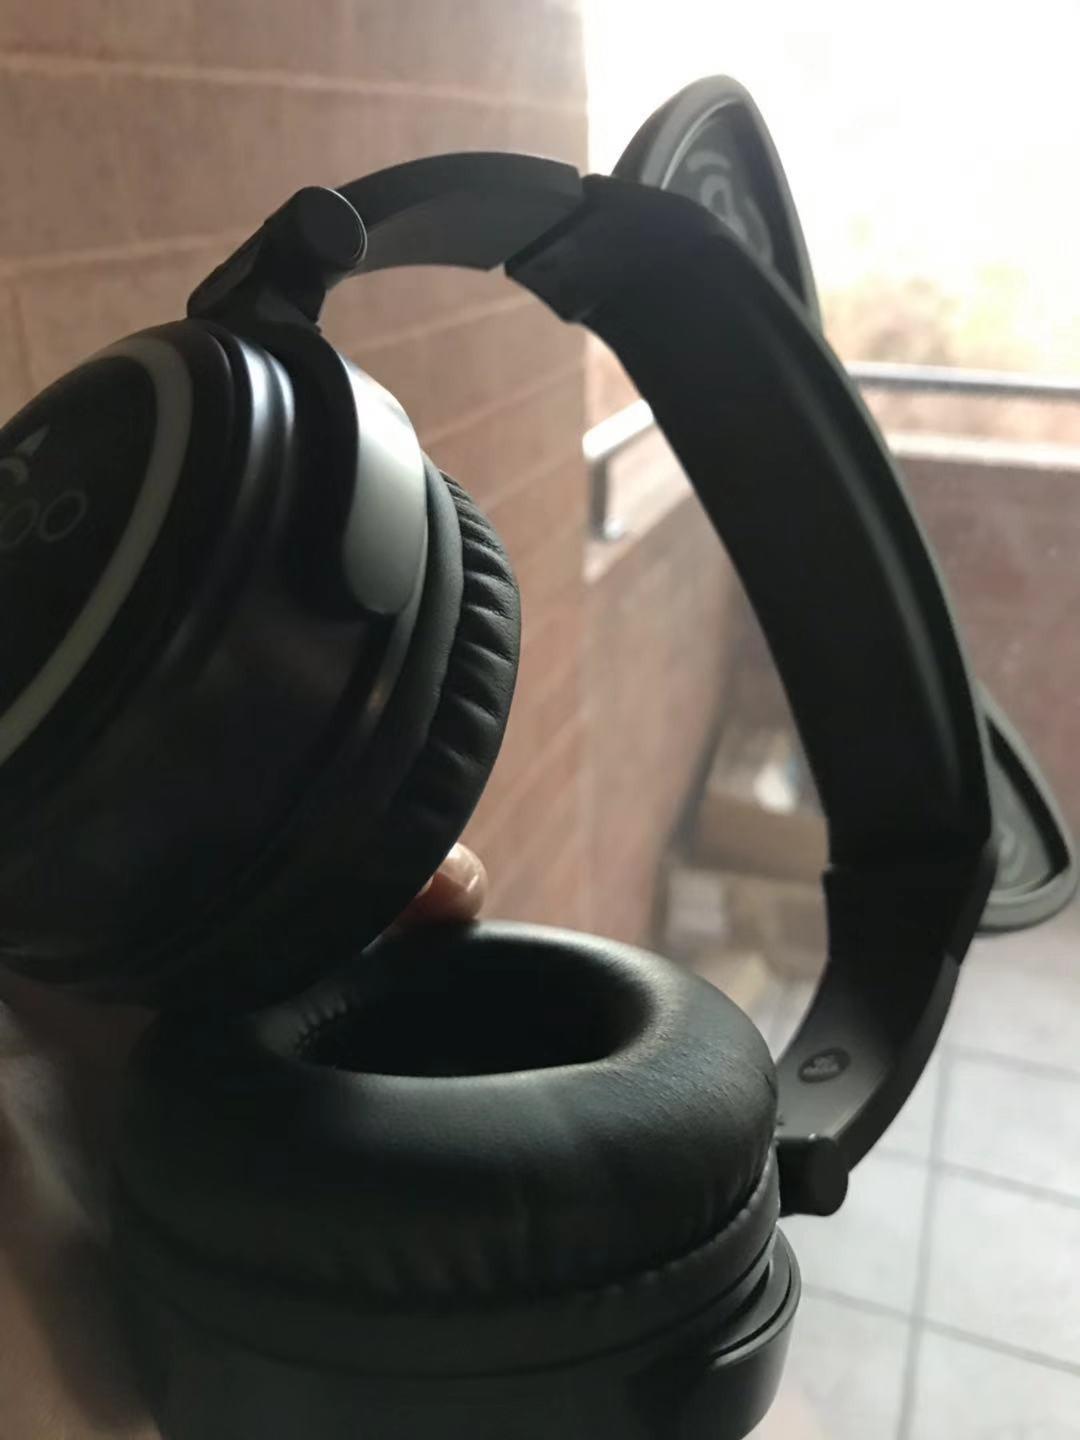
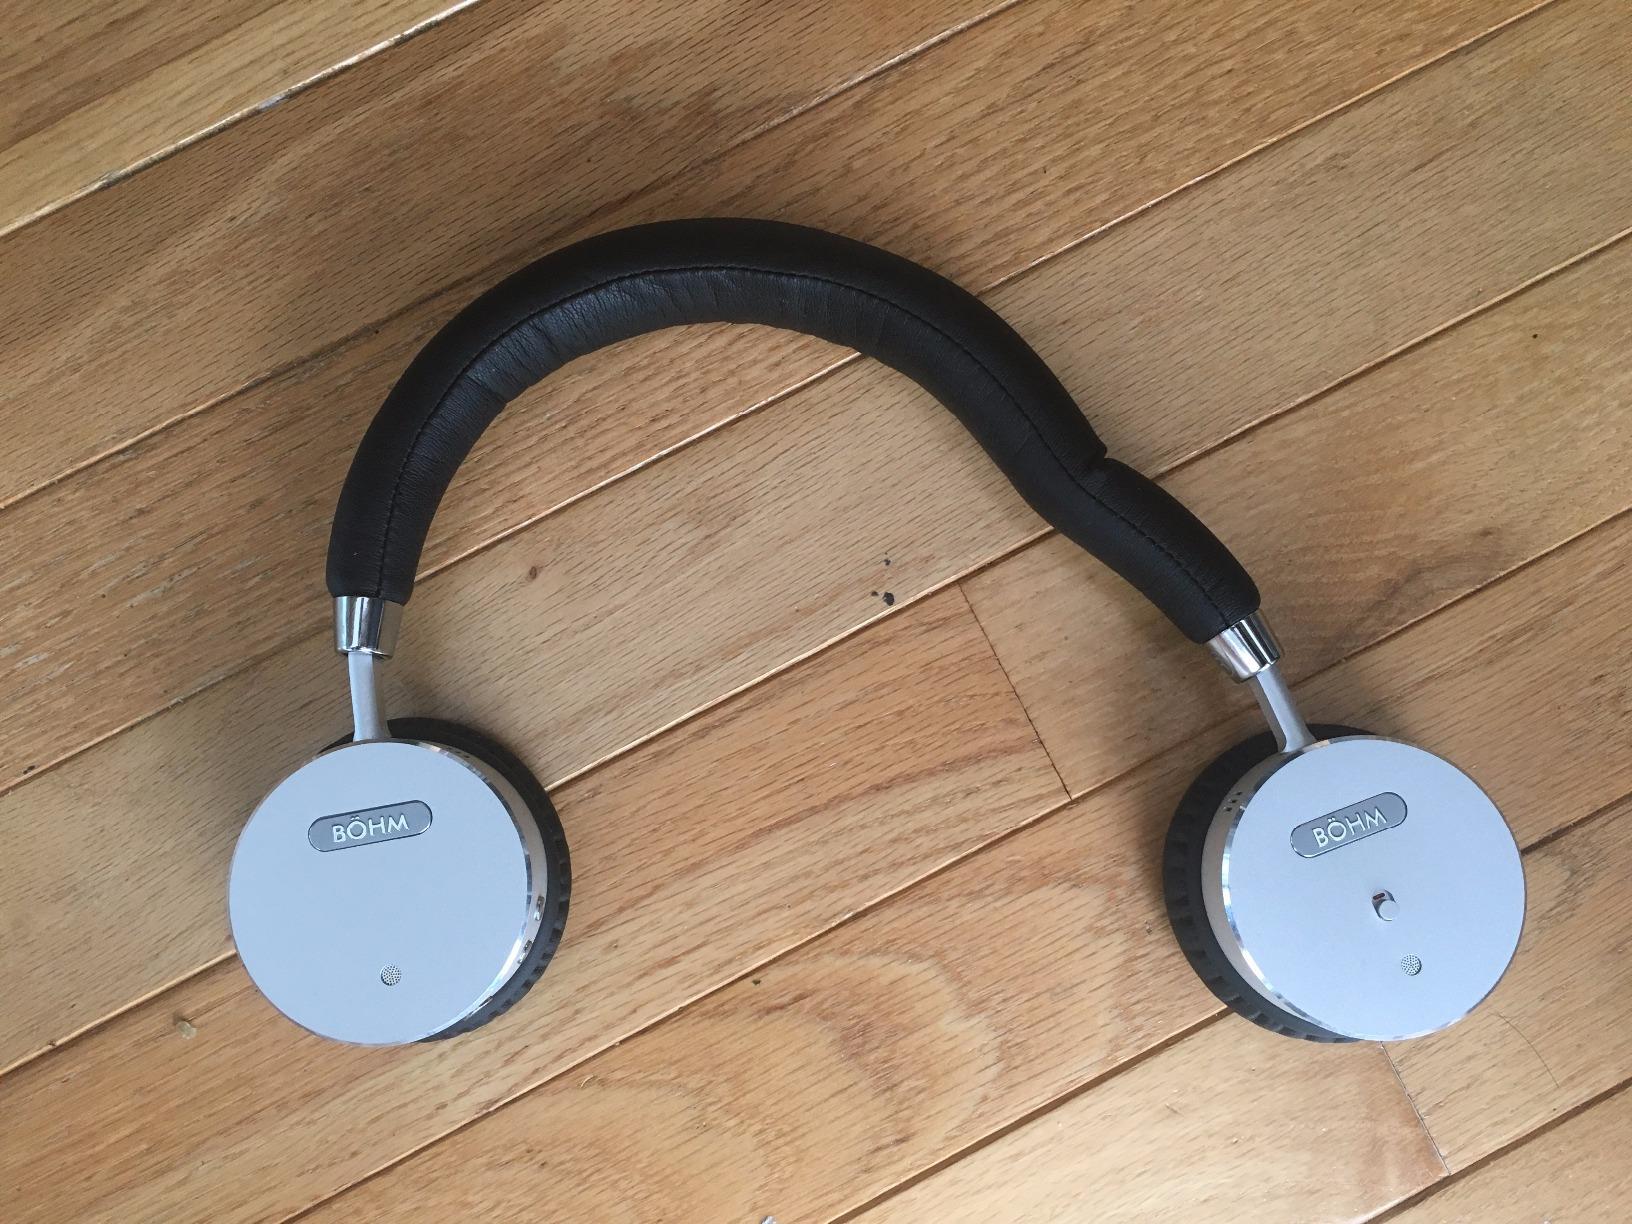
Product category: headphones
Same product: no